Who Wants to Be a Millionaire (American game show)

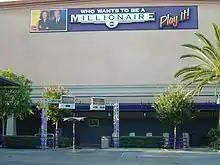
The building that housed the Californian version, shown here after its 2004 closure

"Who Wants to Be a Millionaire – Play It!" was an attraction at the Disney's Hollywood Studios theme park (when it was known as "Disney-MGM Studios") at Walt Disney World in Orlando, Florida and at the Disney California Adventure park in Anaheim, California. Both the Florida and California "Play It!" attractions opened in 2001; the California version closed in 2004, and the Florida version closed in 2006 and was replaced by "Toy Story Midway Mania!"